Potton railway station

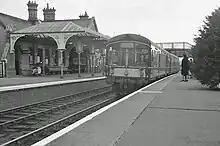
A Cambridge-bound DMU arrives shortly before closure, December 1967

Although the arrival of the railway had helped boost the town's population to around 2,000 by 1937, the line found itself proposed for closure first in 1959 and then again in 1963, before eventually closing in 1968. The idea of preserving the line between Sandy and Potton was discussed at a public meeting at Sandy which resulted in the formation of the "Sandy & Potton Steam Railway Society". The organisation was, however, unable to raise outright the purchase price asked for by British Railways and the scheme failed despite the support of Sandy Urban District Council. Track removal began in July 1969 and the society was eventually wound-up.